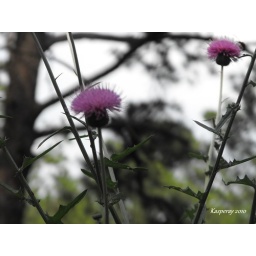
Pictures by kasperay butterfly flower (23)